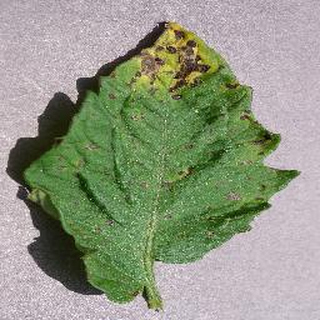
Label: tomato_septoria_leaf_spot